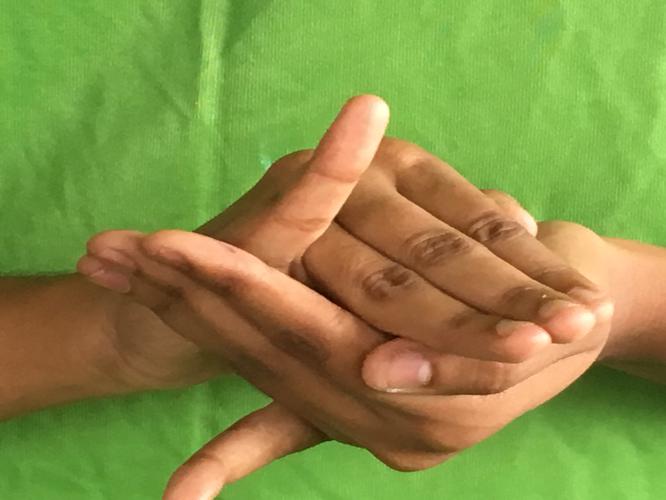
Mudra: Kurma
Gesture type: double_hand